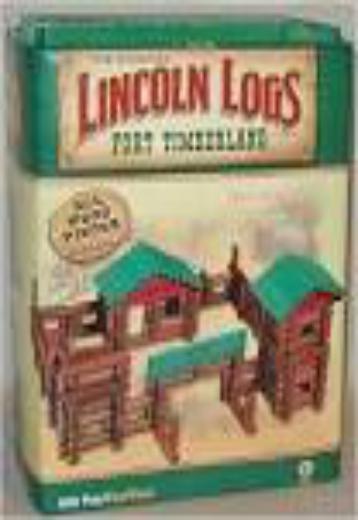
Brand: lincoln logs
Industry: Leisure